1995 Aigio earthquake

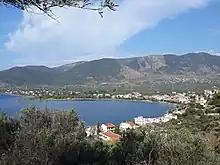
The coast of Erateini where coastal effects of the earthquake were observed

The shallow depth and strong ground motion contributed to the death toll and monetary costs. The earthquake caused 26 deaths. Sources disagree on the number of injuries; reports soon after the earthquake claimed 60 injuries occurred, but papers published decades later report 200 injuries. The event also left 2,100 homeless in Aigio alone, and 15,000 people total were displaced. Deaths occurred in two parts of Aigio: at a collapsed apartment on Despotopoulon Street, and in the village of Valimitika where a hotel collapsed, killing 16. At the same hotel, an 8-year-old boy was successfully rescued after being stuck under rubble for 44 hours. Among the dead were 10 French tourists. Aigio and Eratini sustained substantial damage, most occurring in northern Aigio. Six buildings totally collapsed, but reports also differ on how many buildings were damaged beyond repair. A 1999 research paper claims 1071 structures were irreparable, and a 2017 conference paper claims this number to be 1887. In Aigio, 2.5 percent of all buildings were designated unsafe to enter and many were demolished. In downtown Aigio, at least 163 buildings had non-reparable damage, and a further 443 suffered repairable damage. Damage was most prevalent in central and eastern Aigio. The event was felt in Athens, Ioannina, Kalamai, Kardhitsa, Kozani, and Kefallinia; up to away from the epicenter. The aftershock caused further damage including several building collapses.